Answer in natural language. Considering the relative positions, where is brown rectangular extendable dining table (highlighted by a red box) with respect to black colour chair (highlighted by a green box)? Choose between the following options: left or right
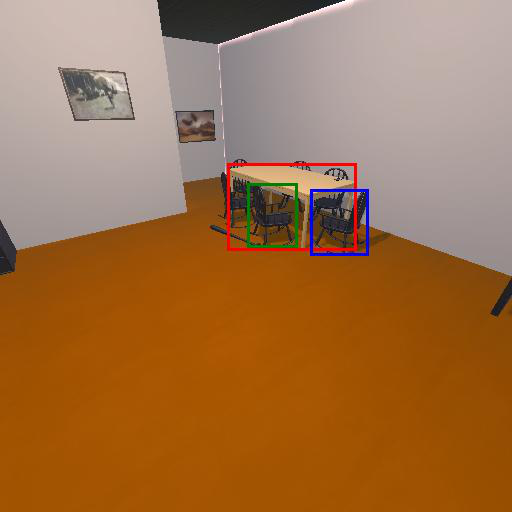
<answer>right</answer>